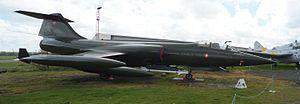
Le Musée aéronautique des Midlands se trouve à la sortie du village de Baginton, dans le Warwickshire, en marge de l'aéroport de Coventry. Il consacre une halle entière, le Frank Whittle Jet Heritage Centre, au pionnier anglais de la propulsion par réaction.